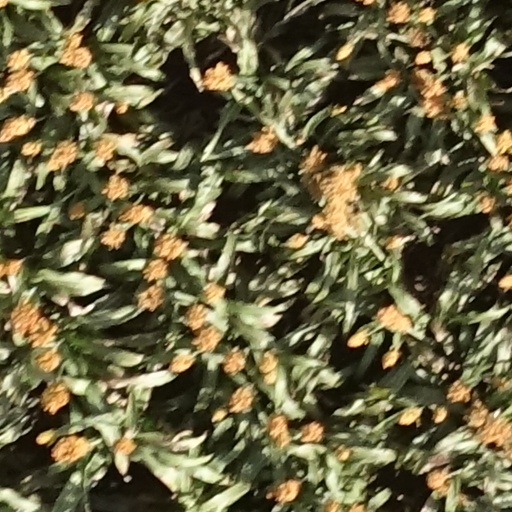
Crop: sorghum